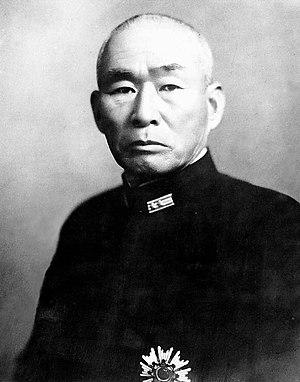
La bataille du golfe de Leyte est une opération militaire majeure de la guerre du Pacifique. Elle a lieu au début de la reconquête des Philippines, lors du débarquement des troupes américaines du général Douglas MacArthur sur l'île de Leyte, au centre de l'archipel philippin. Cette opération est considérée comme la plus grande bataille navale de l'histoire, opposant deux flottes américaines déplaçant plus d'un million trois cent seize mille tonnes, à quatre forces japonaises, déplaçant près de sept cent mille tonnes.